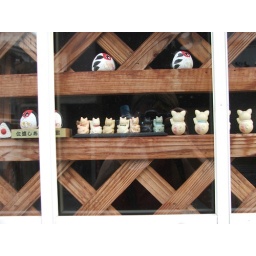
Close up of tiny cat in window